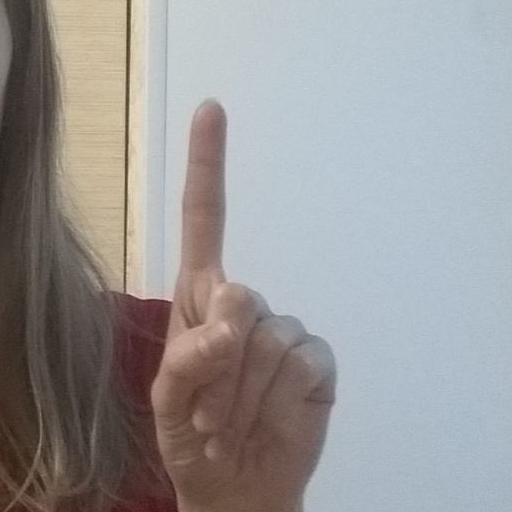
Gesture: one